Hollingbourne

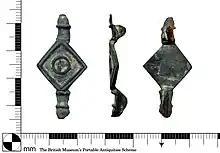
A Roman copper-alloy brooch, found in Hollingbourne in 2020 and dated to

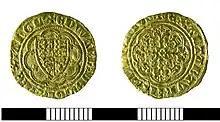
A gold quarter noble of Edward III, found in Hollingbourne and dated to

Hollingbourne appears in the Domesday Book of 1086 as "Hoilingeborde". It was held partly by the Archbishop of Christ Church, Canterbury and partly by Bishop Odo of Bayeux. Its Domesday assets were: 24 ploughs, of meadow, woodland/herbage worth 40 hogs, two mills and one church. It rendered £30.